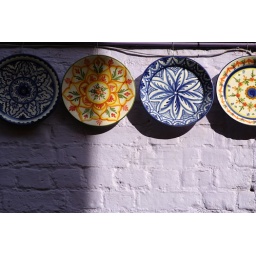
Painted plates attached to a lilac-painted wall near Neal Street in London.